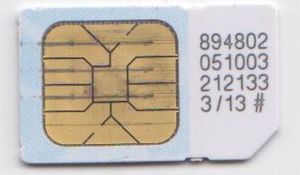
Chipkort
Et mobiltelefon Simkort er også et chipkort.
Et chipkort er typisk et plastickort hvor data er lagret på en elektronisk chip i stedet for en magnetstribe eller en stregkode.